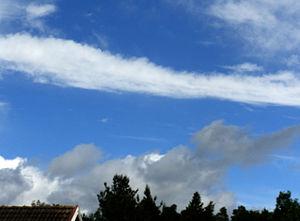
Le cirrus castellanus est un type de cirrus.